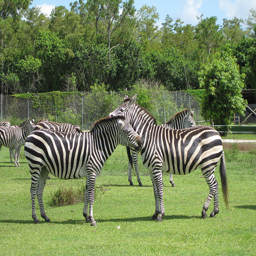
Two zebra's being playful with each other on a field.
Several zebras in a fenced off area on grass.
Zebras standing on grass in a chain link enclosure.
A herd of zebras in a fenced in field.
A group of zebra playing together in a field.